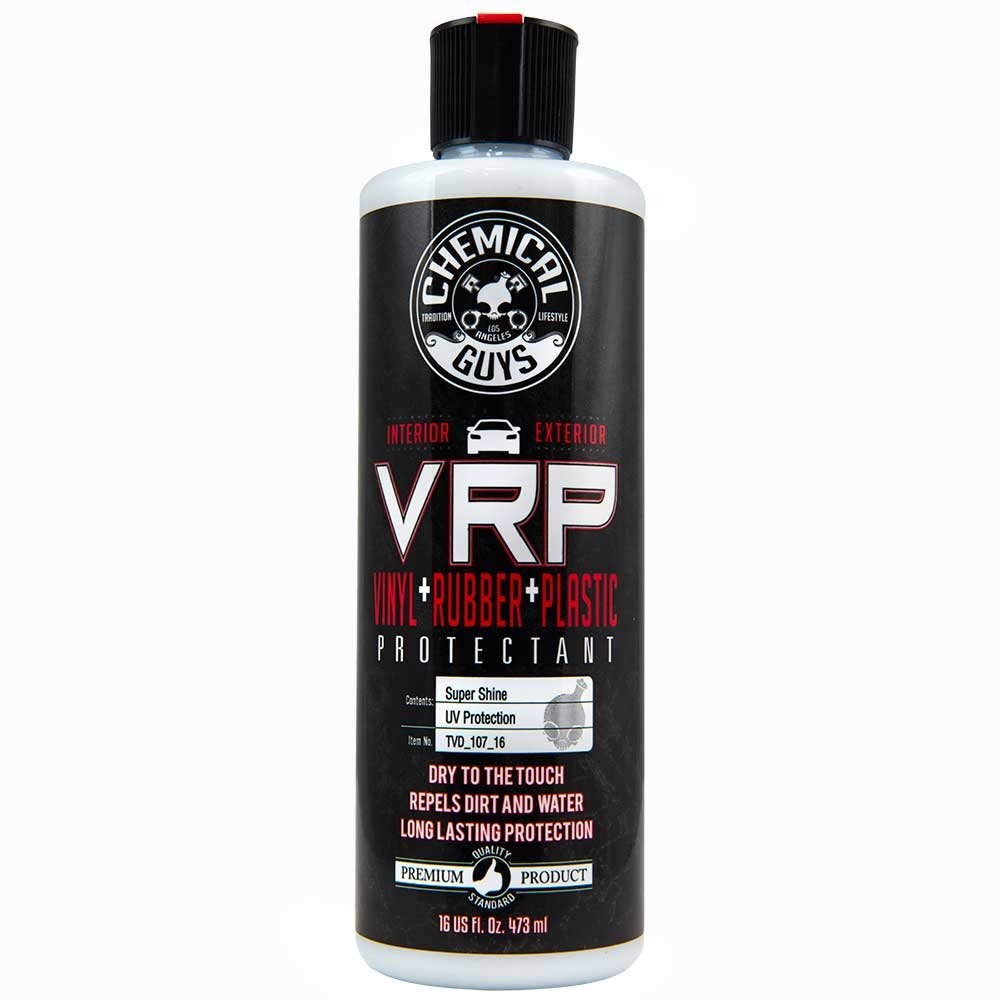
Item Name: Chemical Guys TVD_107_16 V.R.P. Super Shine Dressing, 16 Ounce
Value: 16.0
Unit: Ounce

Price: 11.99